Kilmainham Gaol

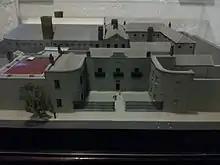
Model of Kilmainham Gaol

Kilmainham Gaol is a former prison in Kilmainham, Dublin. It is now a museum run by the Office of Public Works, an agency of the Government of Ireland. Many Irish revolutionaries, including the leaders of the 1916 Easter Rising (Patrick Pearse, James Connolly, Tom Clarke, Seán Mac Diarmada, Joseph Plunkett, Éamonn Ceannt, Thomas MacDonagh), were imprisoned and executed in the prison by the orders of the UK Government.